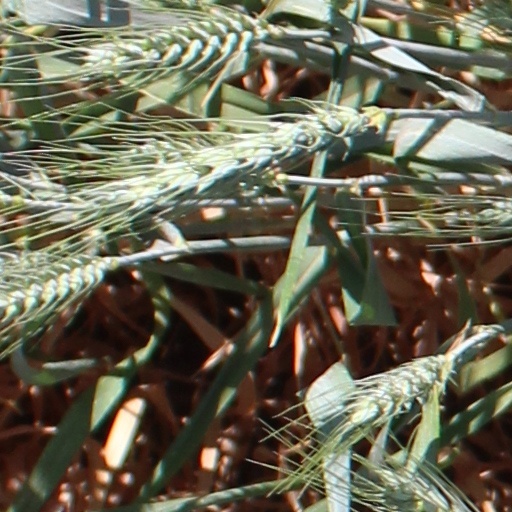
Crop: wheat